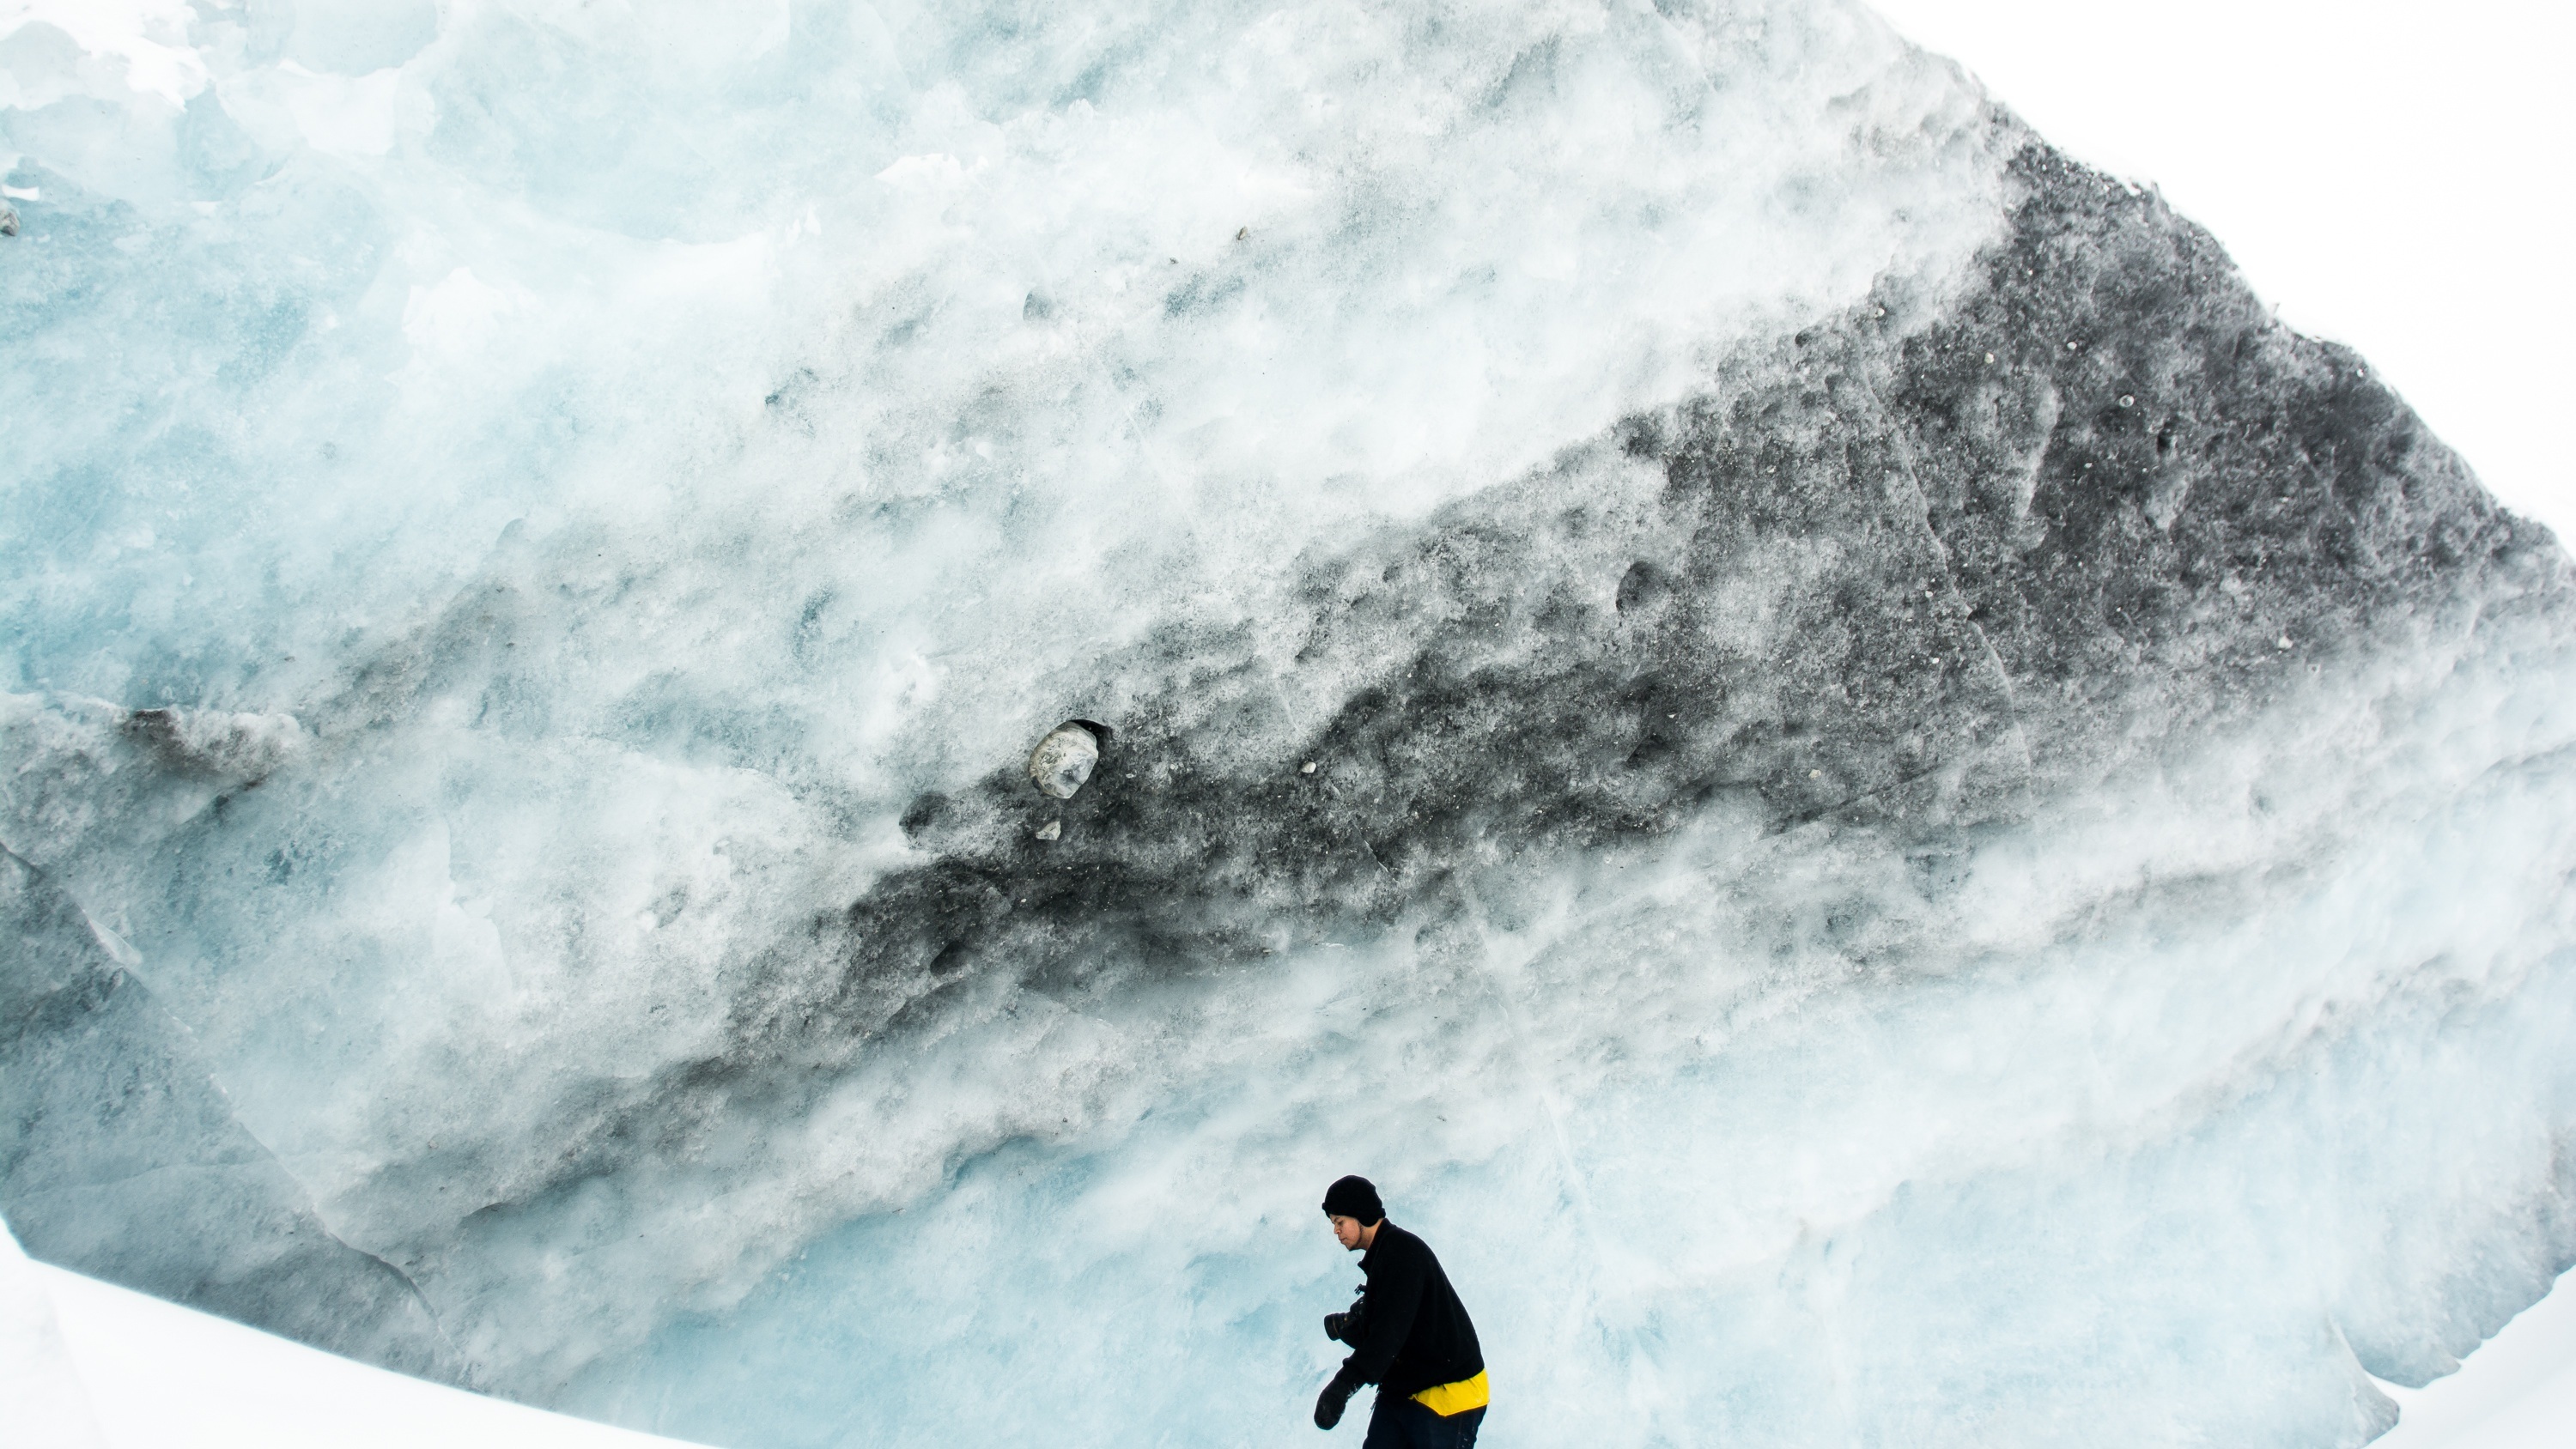
landscape, nature, outdoor, mountain, snow, cold, winter, wave, adventure, frost, mountain range, ice, glacier, weather, frozen, iceland, arctic, extreme sport, iceberg, mountaineering, sports, icy, icelandic, alaska, geological phenomenon, wind wave